Ferenc Puskás Stadium

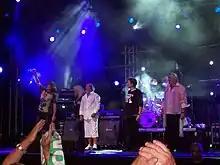
Omega playing at the Puskás

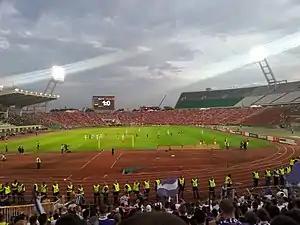
The last Magyar Kupa Final in the old Puskás on 25 May 2014 between Újpest and Diósgyőr

On 14 August 2002, Zalaegerszegi TE hosted Manchester United F.C. in the third round of the 2002–03 UEFA Champions League qualifying rounds because the ZTE Arena did not meet UEFA requirements.